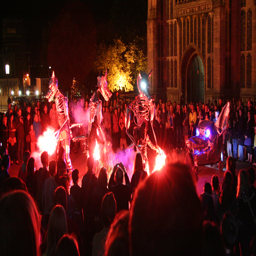
the wolves at the festival